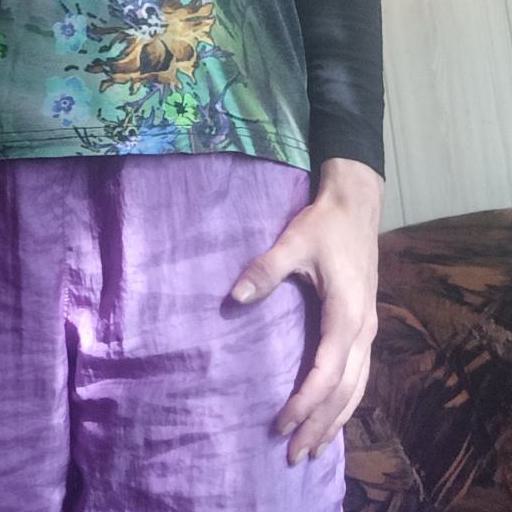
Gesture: no_gesture